Cooperative Patent Classification

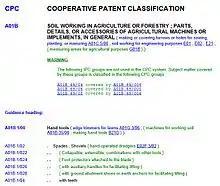
A01B CPC scheme

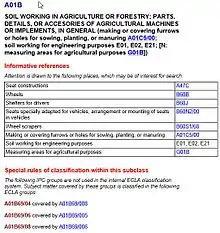
A01B CPC Definition

The text in curly brackets {..} refers to text provided by the CPC classification scheme. The rest of the text refers to text originating from the International Patent Classification.